Aarele Ben Arieh

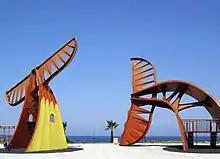
Aarele Ben Arieh - The Whale Tails

Ben Arieh's sculpture can be seen in public and private locations in Israel and around the world. His most well-known pieces include "The Whale Tails" on the coast of Ashkelon, "The Goat from Jerusalem" at Hoyer (Danemark), "The Spider" in Holon, "The Moving Stone" in Carrare (Italy),"Flying Camels" at Um Mutla (Jordanie), "Ecolog Lenin" in Berlin, "The Dinosaurs" in Kiryat Ata, "Calm in the Arch" in Ganei Tikva and a sculpture in "Gan Gurim" in Holon . A new project is underway for the city of Stuttgart in Germany.